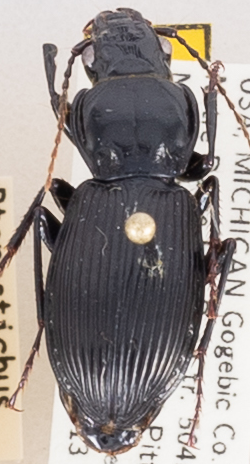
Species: Pterostichus coracinus
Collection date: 2018-06-13
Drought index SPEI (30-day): -0.698
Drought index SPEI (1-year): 0.188
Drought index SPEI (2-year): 2.09